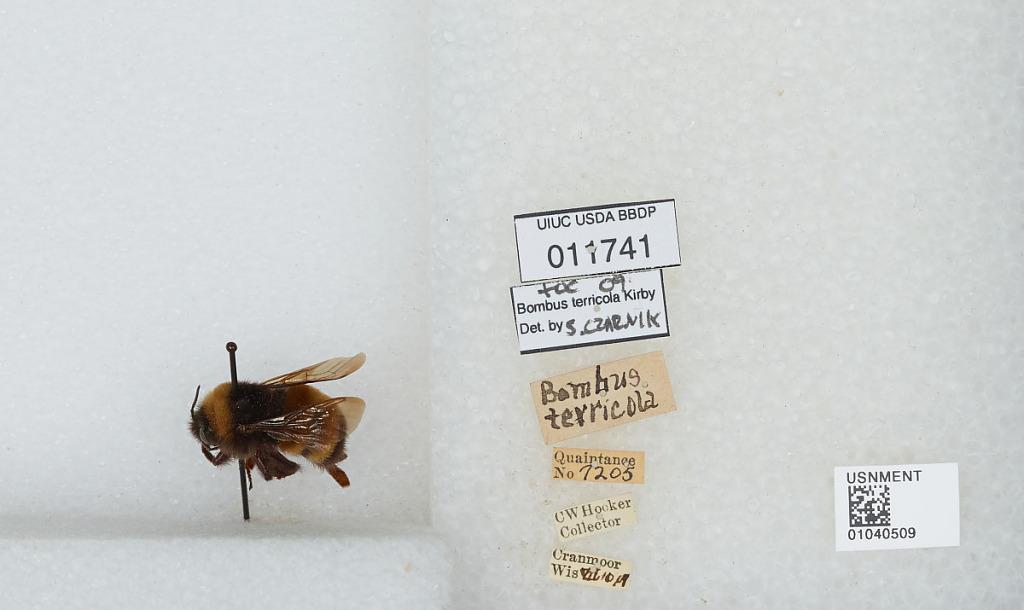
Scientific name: Bombus (Bombus) terricola Kirby
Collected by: C. Hooker
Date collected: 2009-7-10
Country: United States
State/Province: Wisconsin
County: Wood
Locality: Cranmoor
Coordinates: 44.3544, -90.0169
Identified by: Czarnik, S.